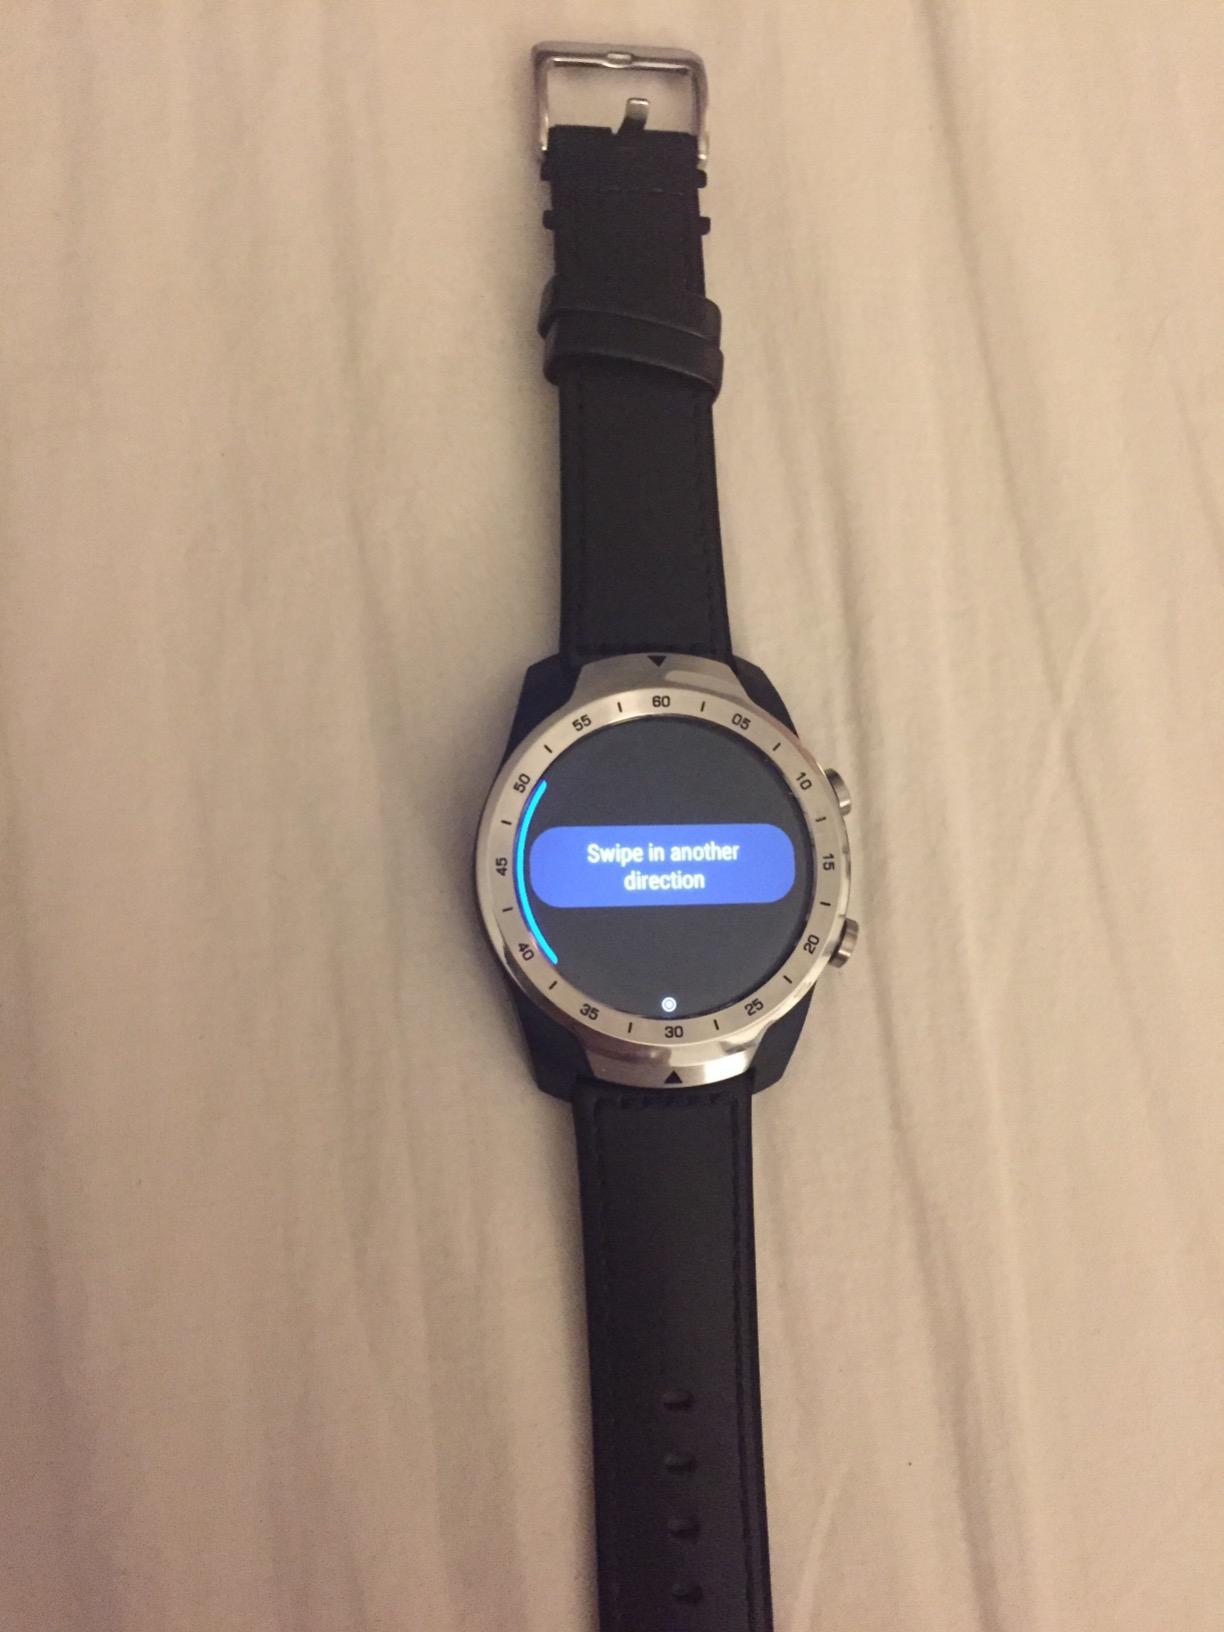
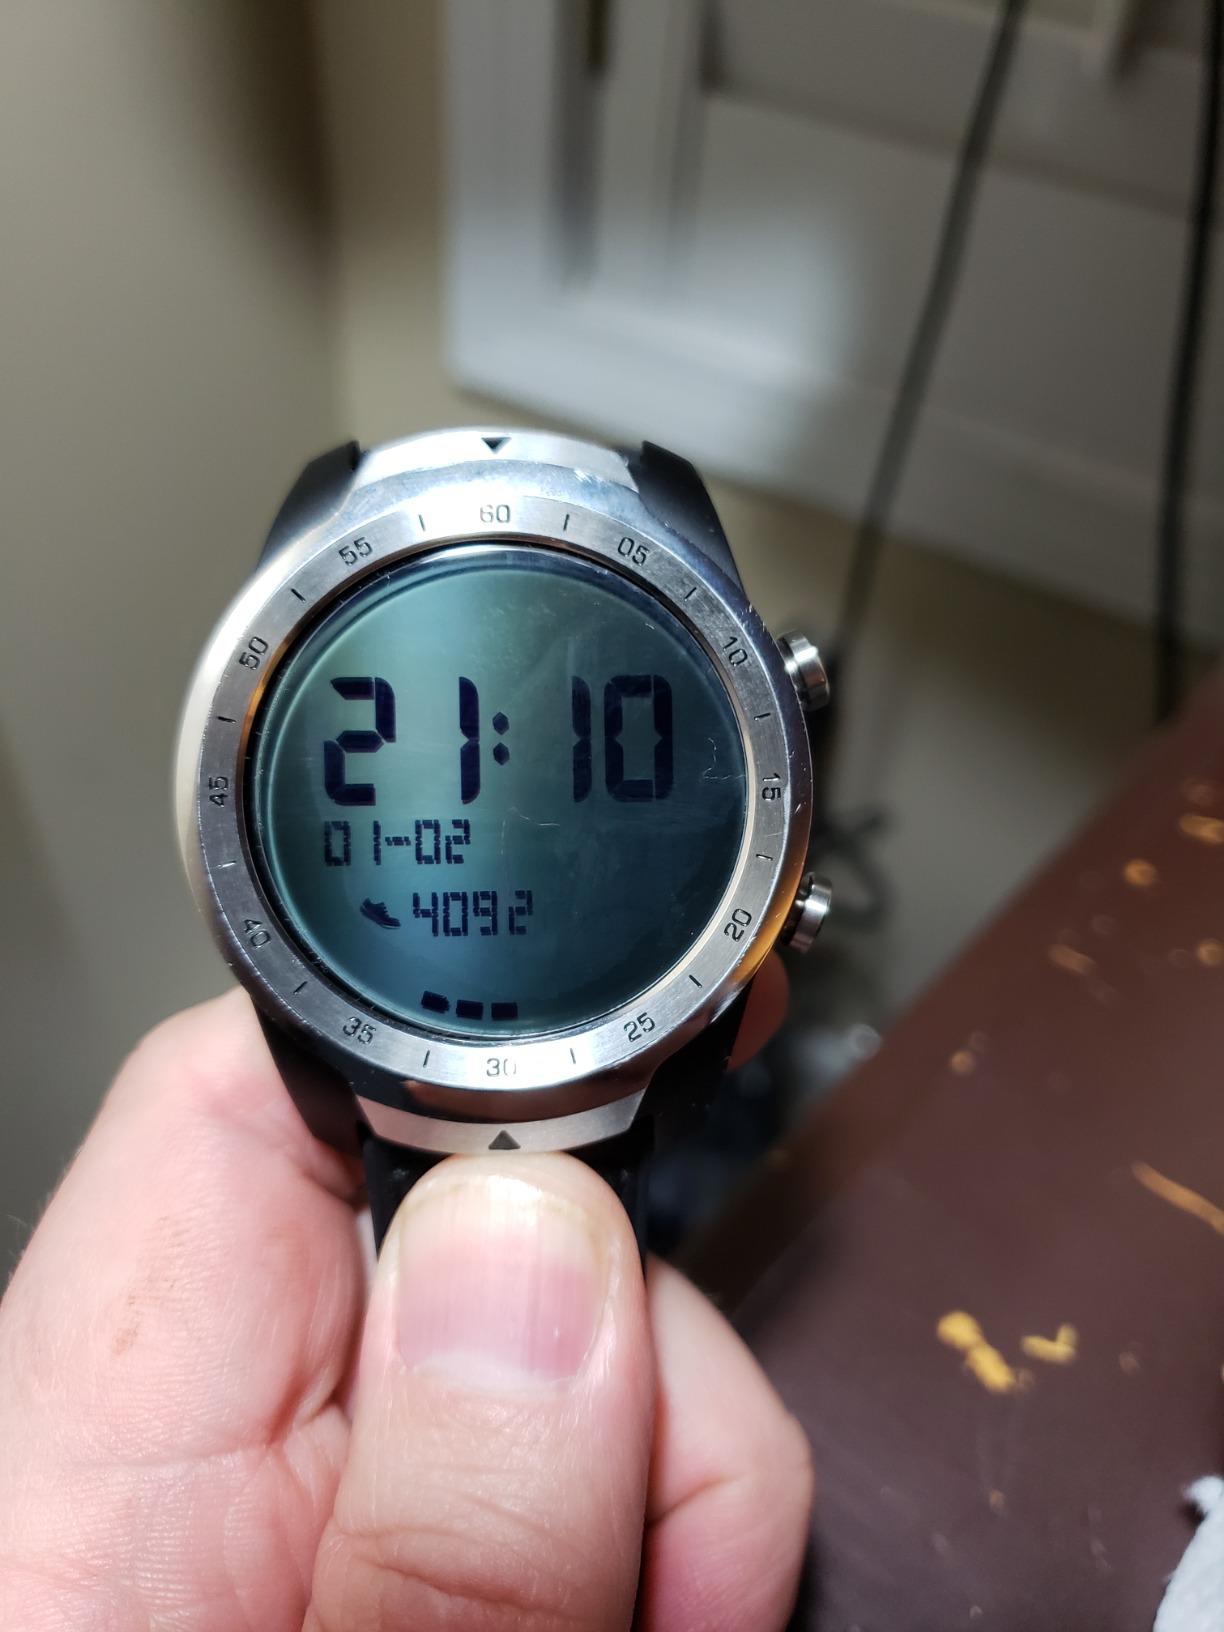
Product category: smartwatch
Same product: yes